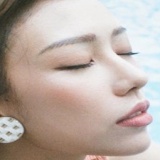
ca sĩ Min